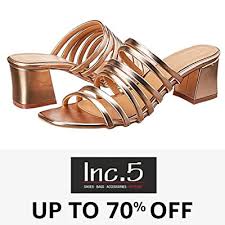
Label: Clog